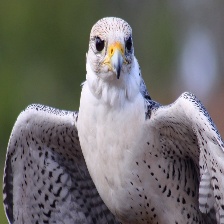
Species: GYRFALCON
Scientific name: FALCO RUSTICOLUS